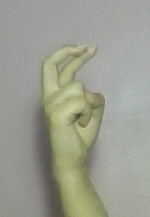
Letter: zay